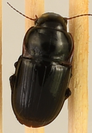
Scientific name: Euryderus grossus
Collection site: Central Plains Experimental Range NEON (CPER), plot CPER_003